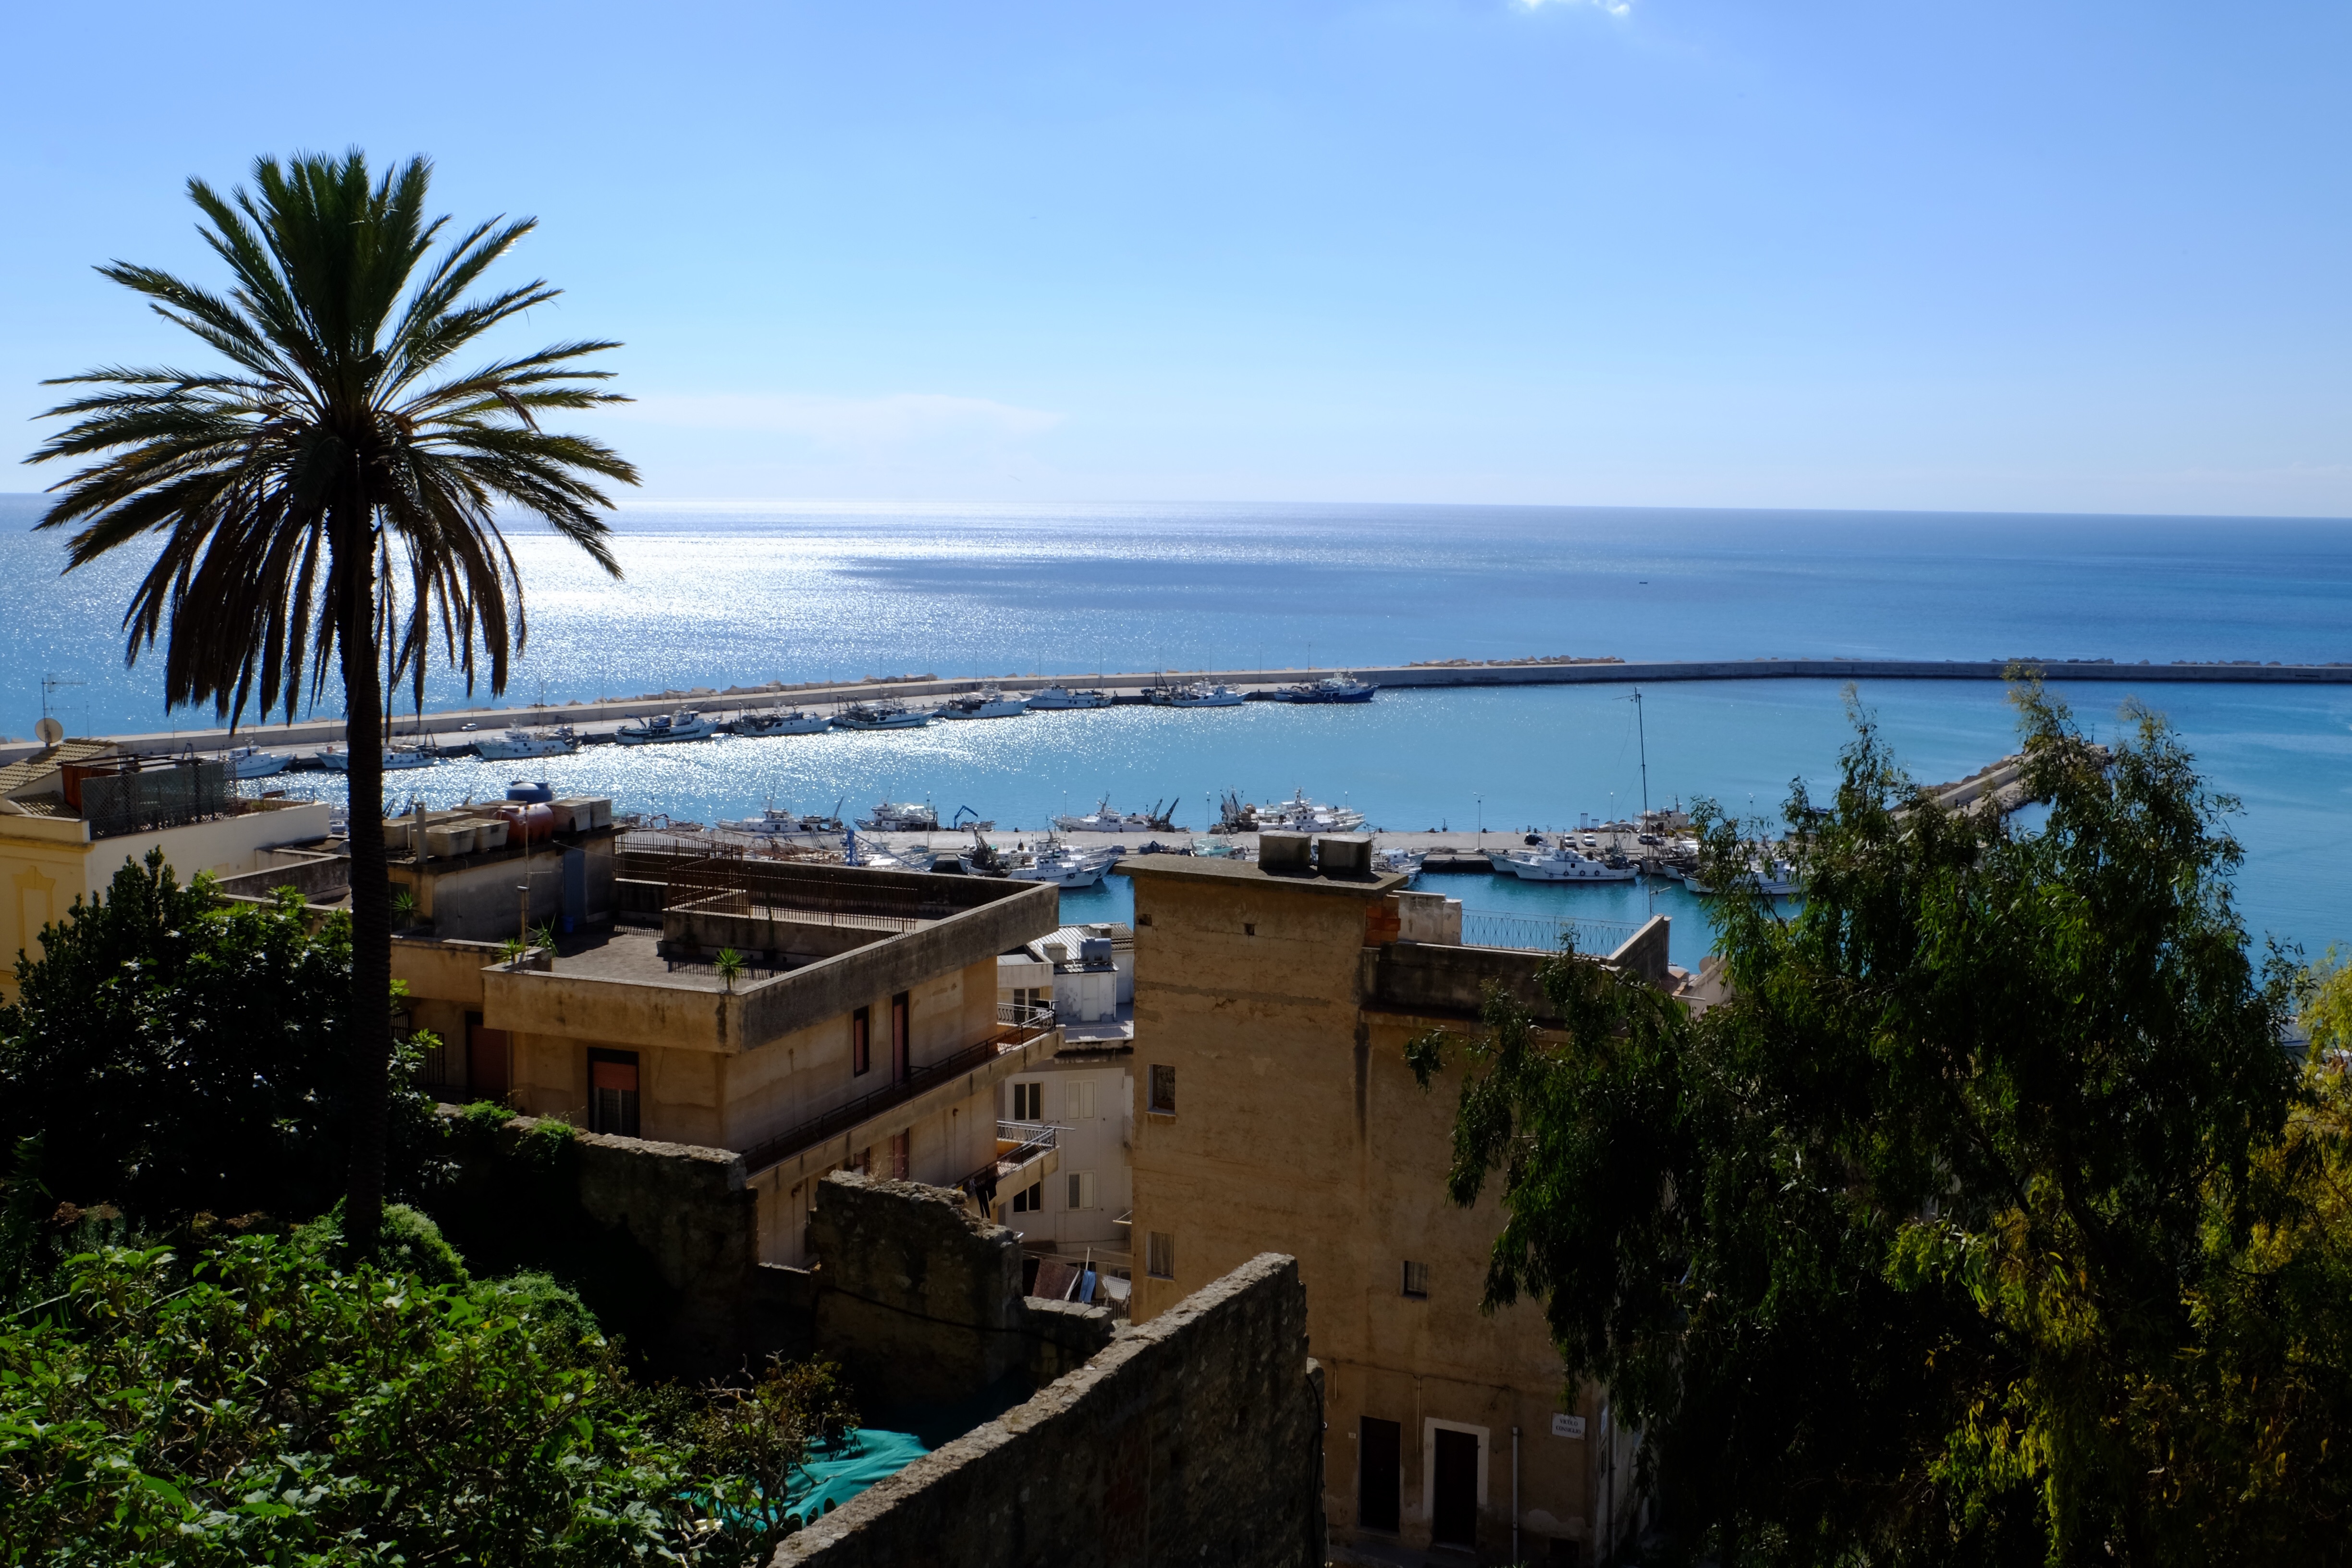
beach, landscape, sea, coast, ocean, vacation, bay, resort, estate, cape, sicily, arecales, sciacca